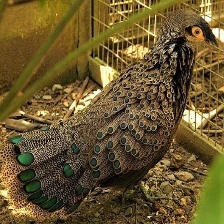
Species: BORNEAN PHEASANT
Scientific name: POLYPLECTRON SCHLEIERMACHERI